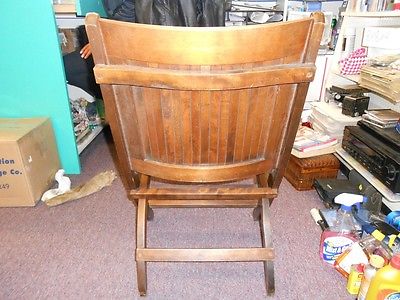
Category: chair